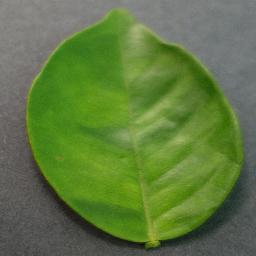
Label: Orange___Haunglongbing_(Citrus_greening)